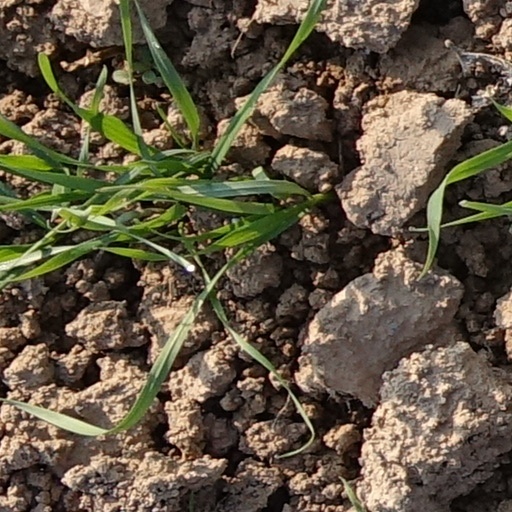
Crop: wheat